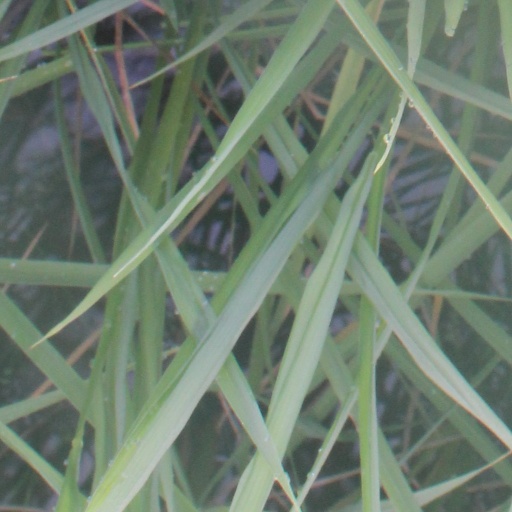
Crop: rice